Tribes of Yemen

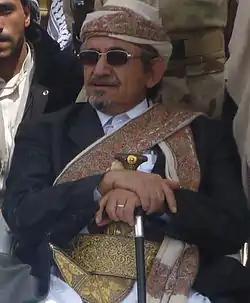
Sheikh Sadiq al-Ahmar Sheikh of the sheikhs of Hashid

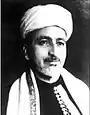
Abdul Rahman al-Eryani The second president of the Yemen Arab Republic

The Ibadis established several states for themselves in Yemen, and large parts of Hamdan and Khawlan pledged allegiance to Imam Yahya bin Al-Hussein. Ali bin Muhammad al-Sulayhi, the founder of the Sulayhid state, opposed the Zaidi Imams and the Najjahis in Tihama, as well as various tribal forces in Saada. He fought many battles and was able to bring most of Yemen under the rule of a single state, a first since the advent of Islam. He made Sanaa the capital of the country.